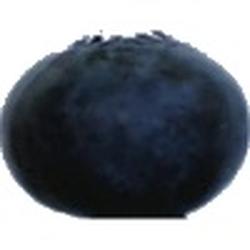
Label: Blueberry